Kanyarkali

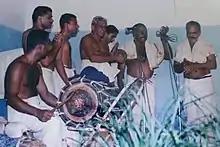
A kanyarkali Performance

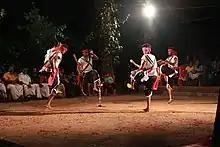
Vettuvakanakkar Porattu

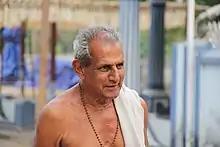
Ashan Late Pallassana Dwarakakrishnan

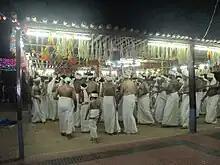
Vattakali being performed

Kanniyar Kali is a folk dance ritual performed in Temples of villages in Alathur and Chittur Taluk of Palakkad district of Kerala in India. The event is usually a part of Vishu celebrations of the village and usually succeeds the Vela (Village Fair) and is usually performed during the months of April and May. It is an agricultural festival dance of Nair community. Kanniyar Kali, despite the name of the Virgin, does not have anything to do with the Kannaki cult.